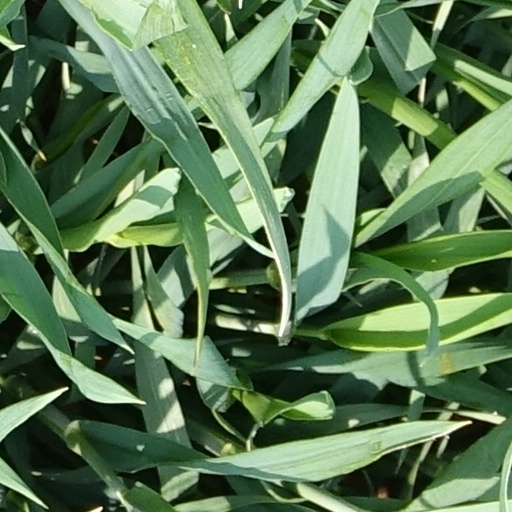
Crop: wheat